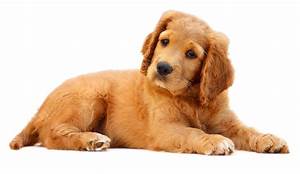
Label: cane